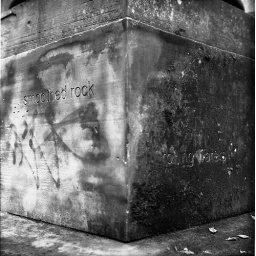
the base of Garrioch Road bridge over the River Kelvin